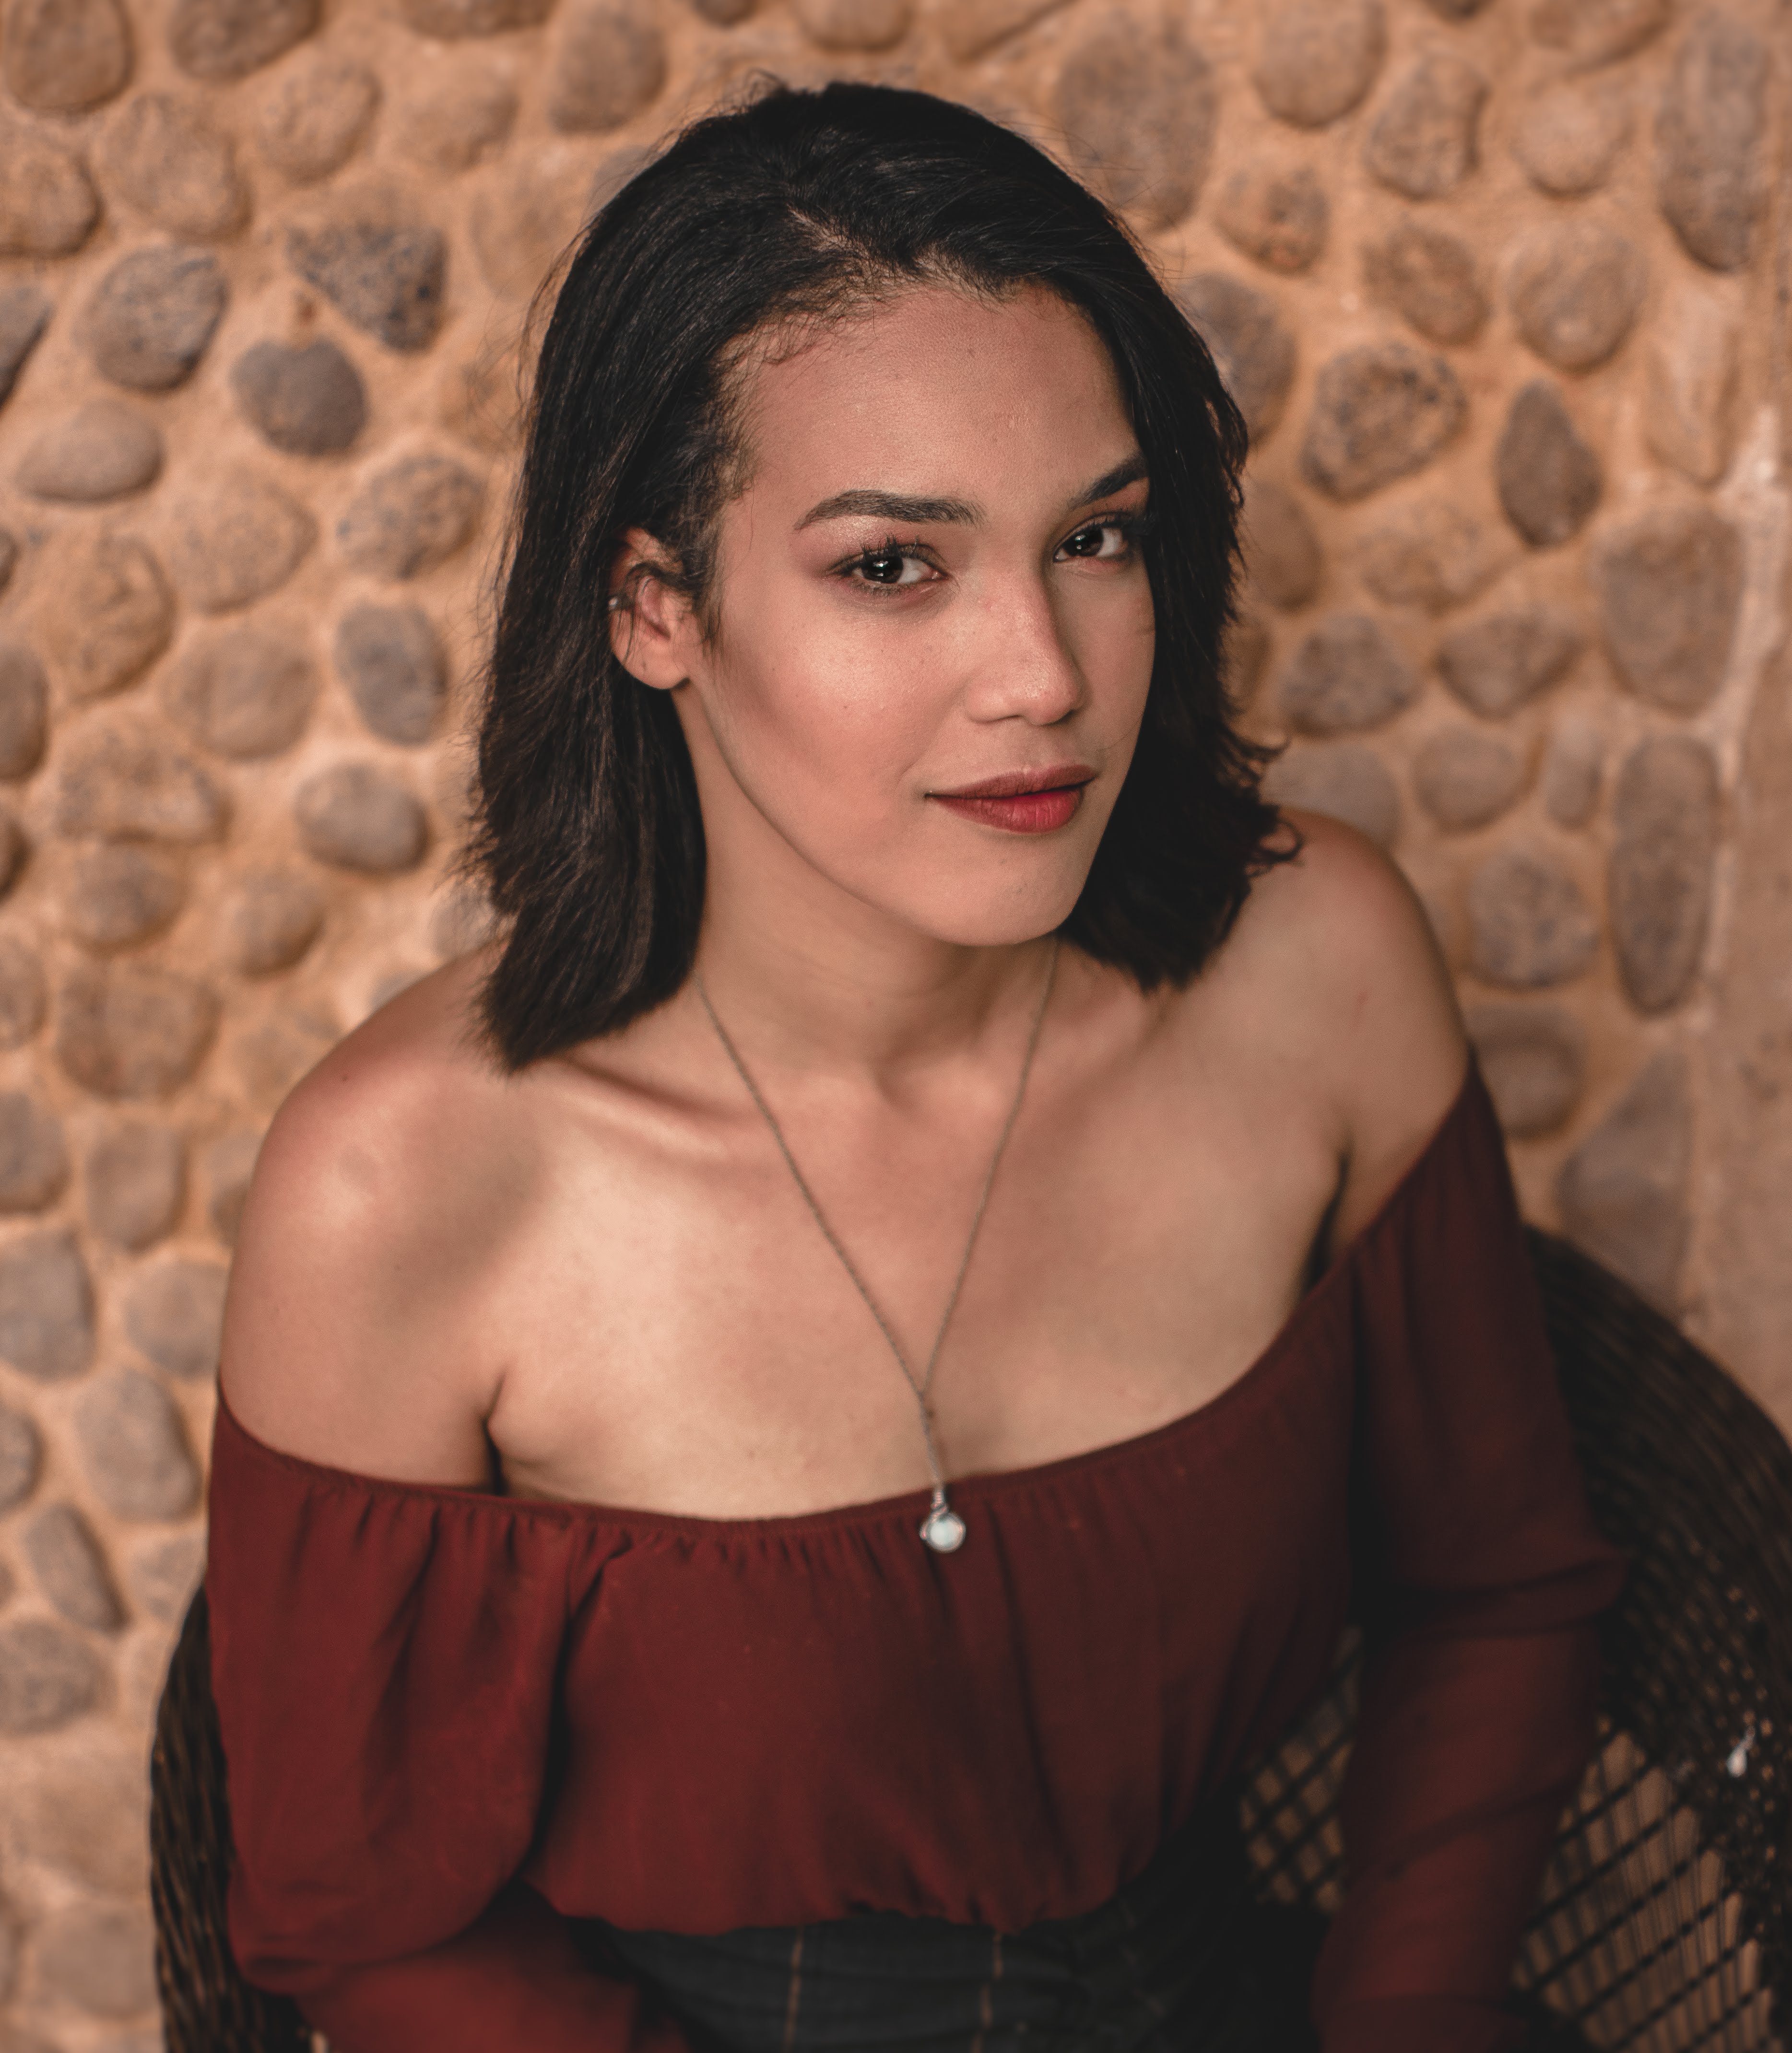
hair, face, beauty, lip, skin, head, shoulder, eyebrow, hairstyle, neck, eye, dress, brown hair, smile, long hair, photography, photo shoot, model, chest, black hair, portrait